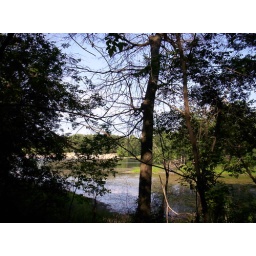
A view of the lake and the beach in the distance. Many people were out enjoying the warm summer day at the park.